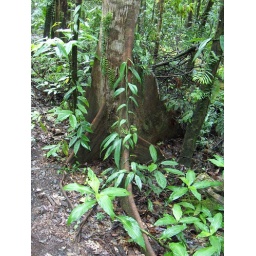
The forest floor plants Taking over 'cuzz the canopy is gone from the Cyclone